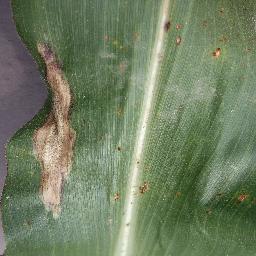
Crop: corn
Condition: (maize)_northern_blight